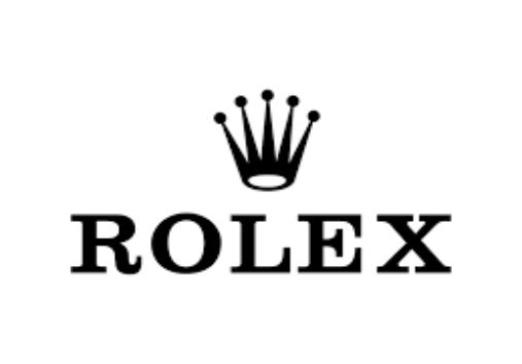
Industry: Clothes